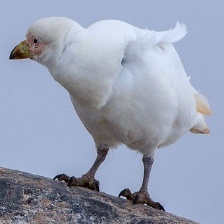
Species: SNOWY SHEATHBILL
Scientific name: CHIONIS ALBUS